Clayton Watson

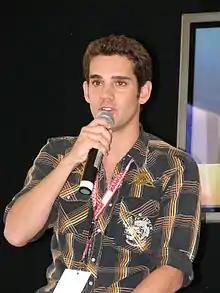
Watson at the Supanova convention in Brisbane, 2007

Clayton Watson (born 23 March 1977) is an Australian producer, actor, writer, and director. He grew up in the Australian outback on a sheep station near Morgan, South Australia. Watson is best known for his breakthrough role as Kid in the films of "The Matrix".